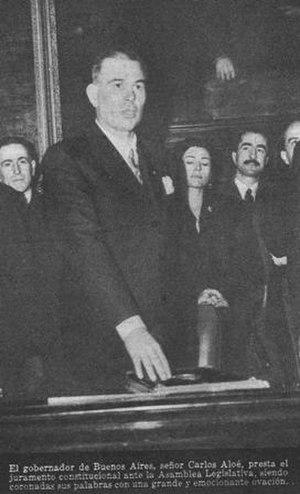
Domingo Alfredo Mercante était un militaire et homme politique argentin.